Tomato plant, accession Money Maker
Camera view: tilt-top (135 deg); turntable rotation: 150 degrees
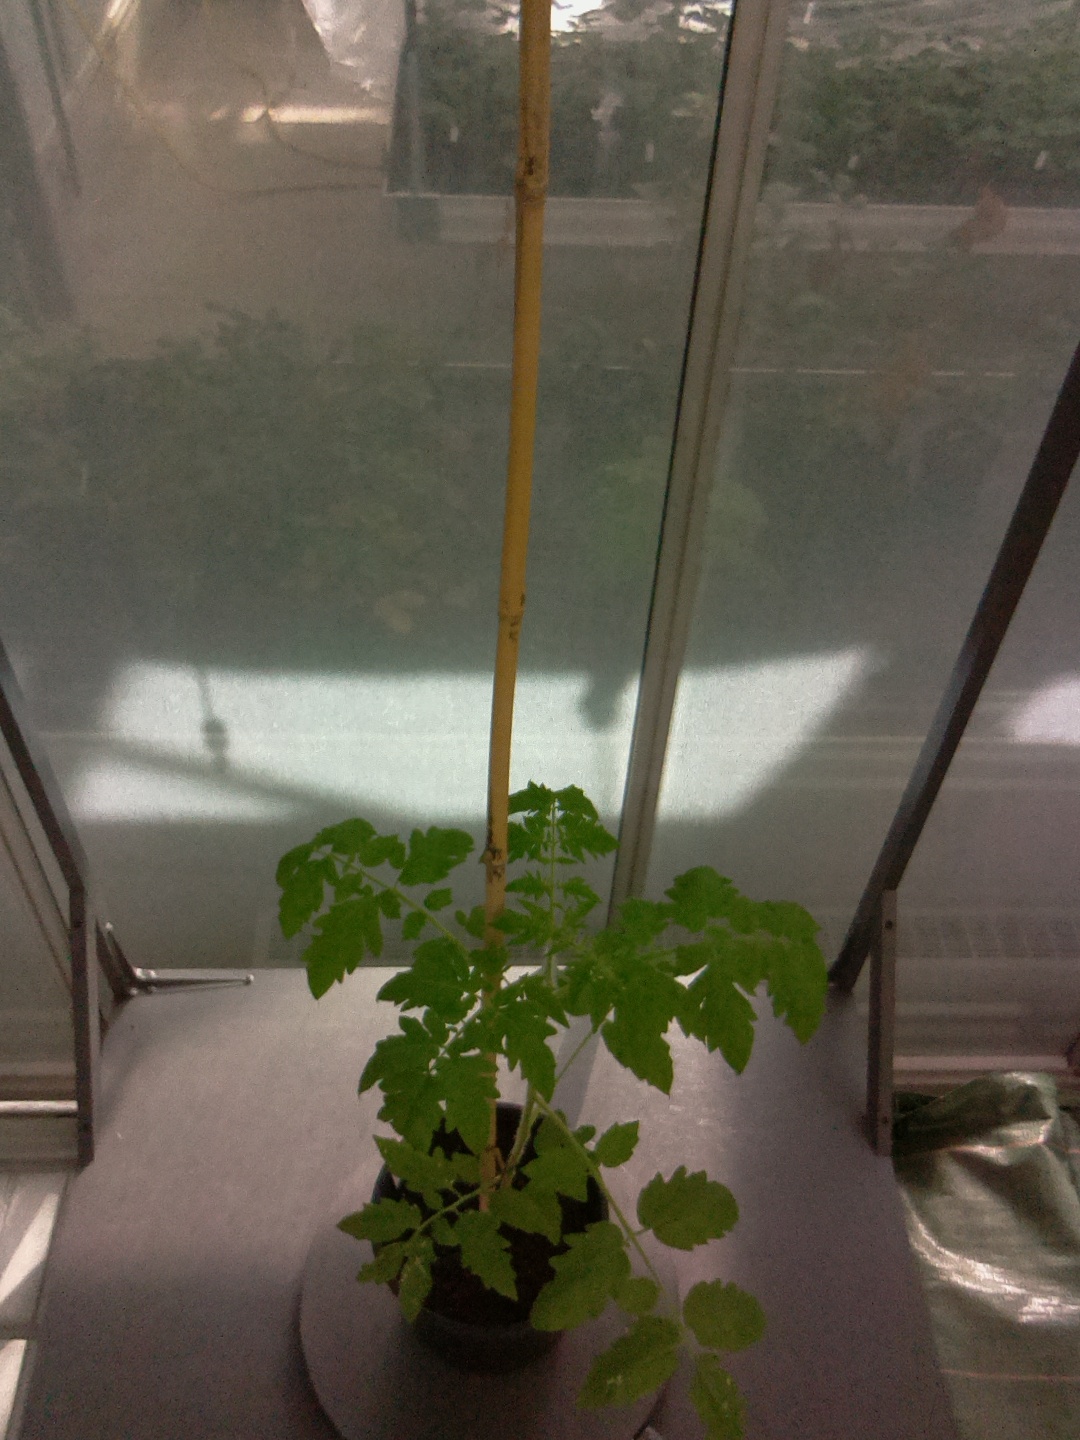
BBCH growth stage 14: 8 of true leaves visible